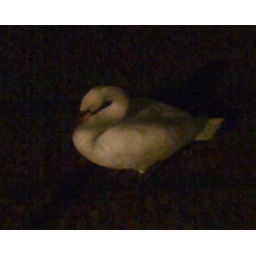
swan in dark under bridge